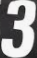
Number: 3